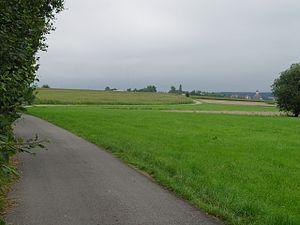
La philosophie de Martin Heidegger appartient au courant phénoménologique initié au début du XXᵉ siècle par Edmund Husserl. Elle se singularise par sa manière de faire renaître les plus anciennes questions de la métaphysique qui deviennent des questions concernant « les êtres humains » que nous sommes, là et maintenant. L'analytique de l'« être-là », c'est-à-dire de l'homme dans son existence, vise à mettre au jour les structures fondamentales de notre « exister », structures qui sont censées dégager les conditions de renouvellement de la question de l'homme et de l'Être même.